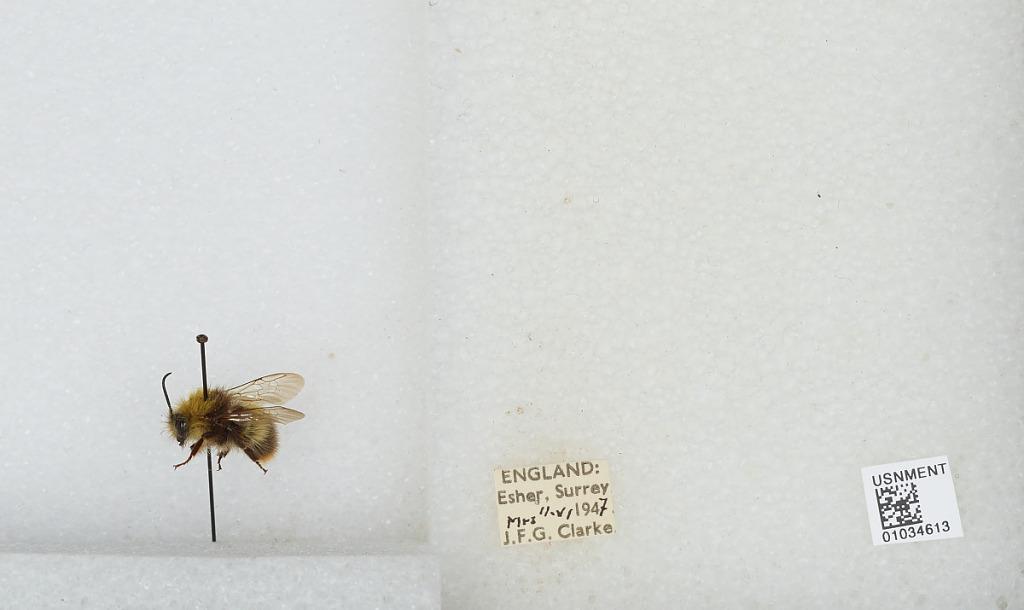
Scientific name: Bombus (Pyrobombus) pratorum (Linnaeus)
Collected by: J. Clarke
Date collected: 1947-6-11
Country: United Kingdom
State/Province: England
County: Surrey
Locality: Esher
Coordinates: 51.3691, -0.365